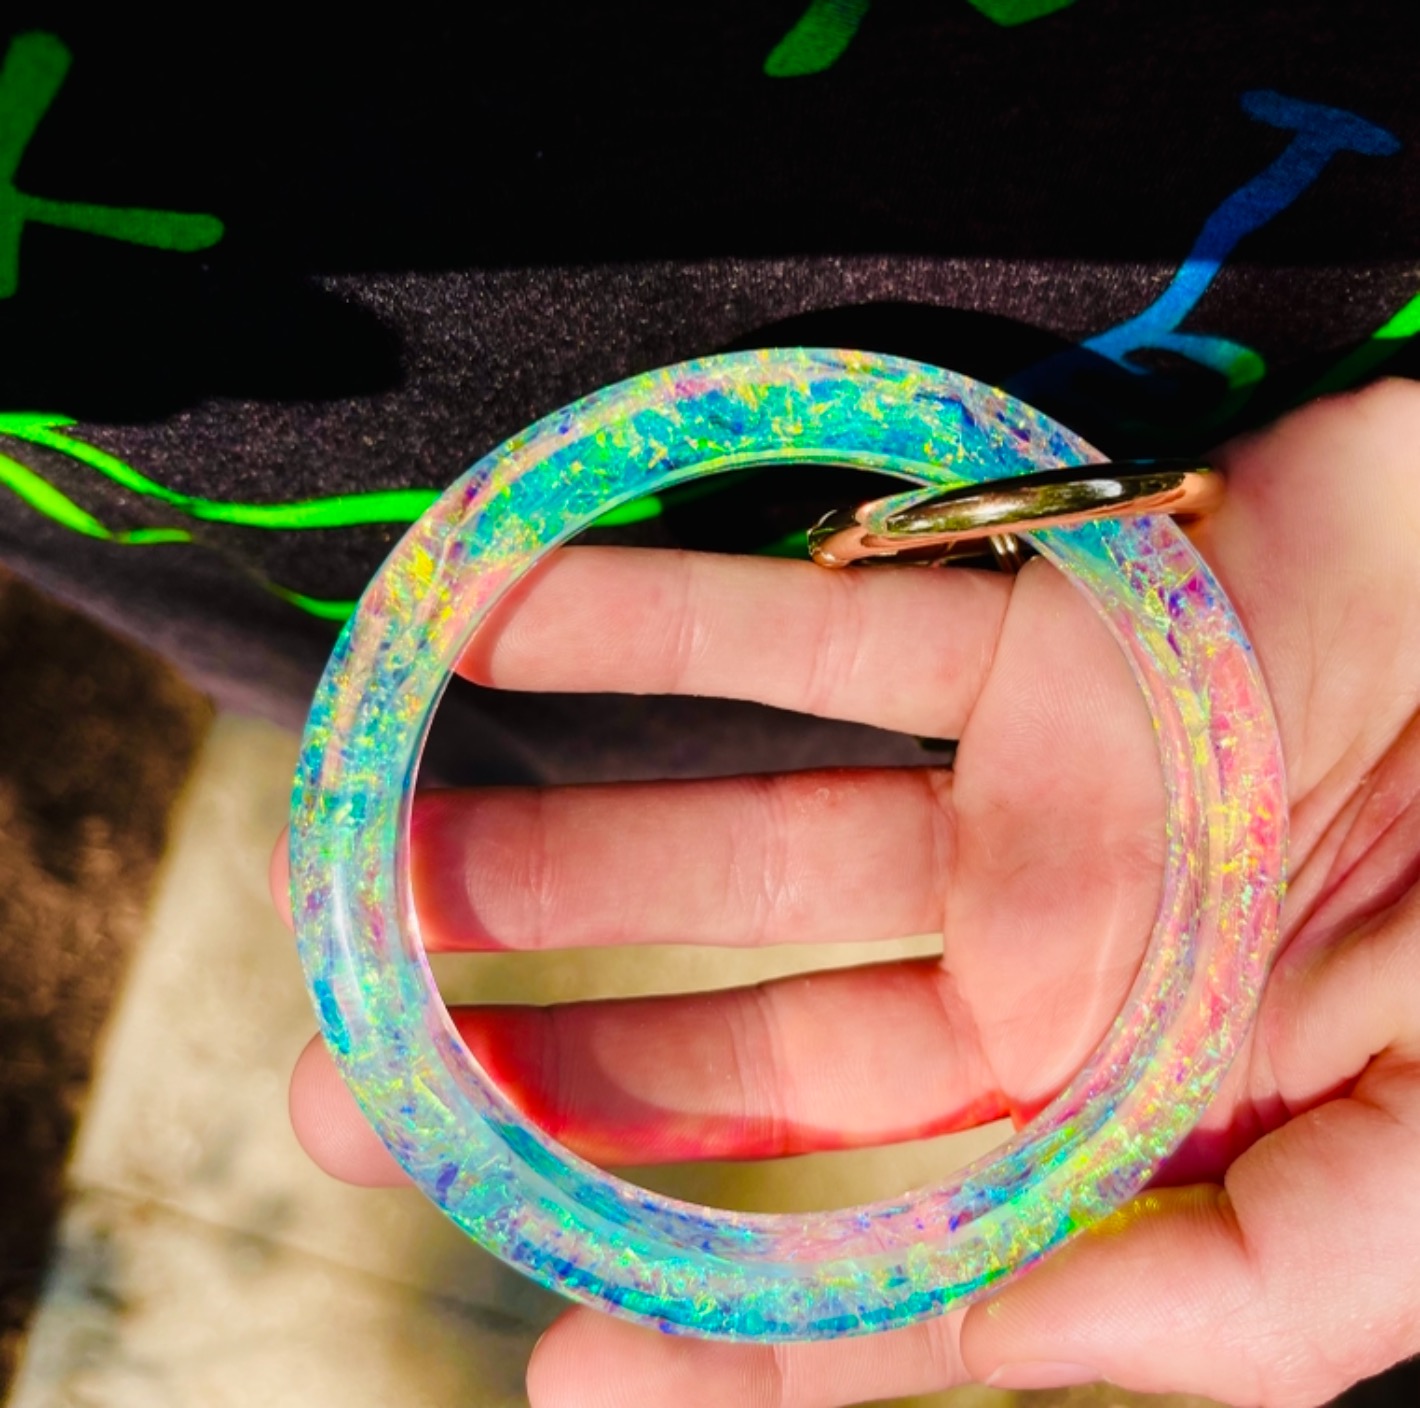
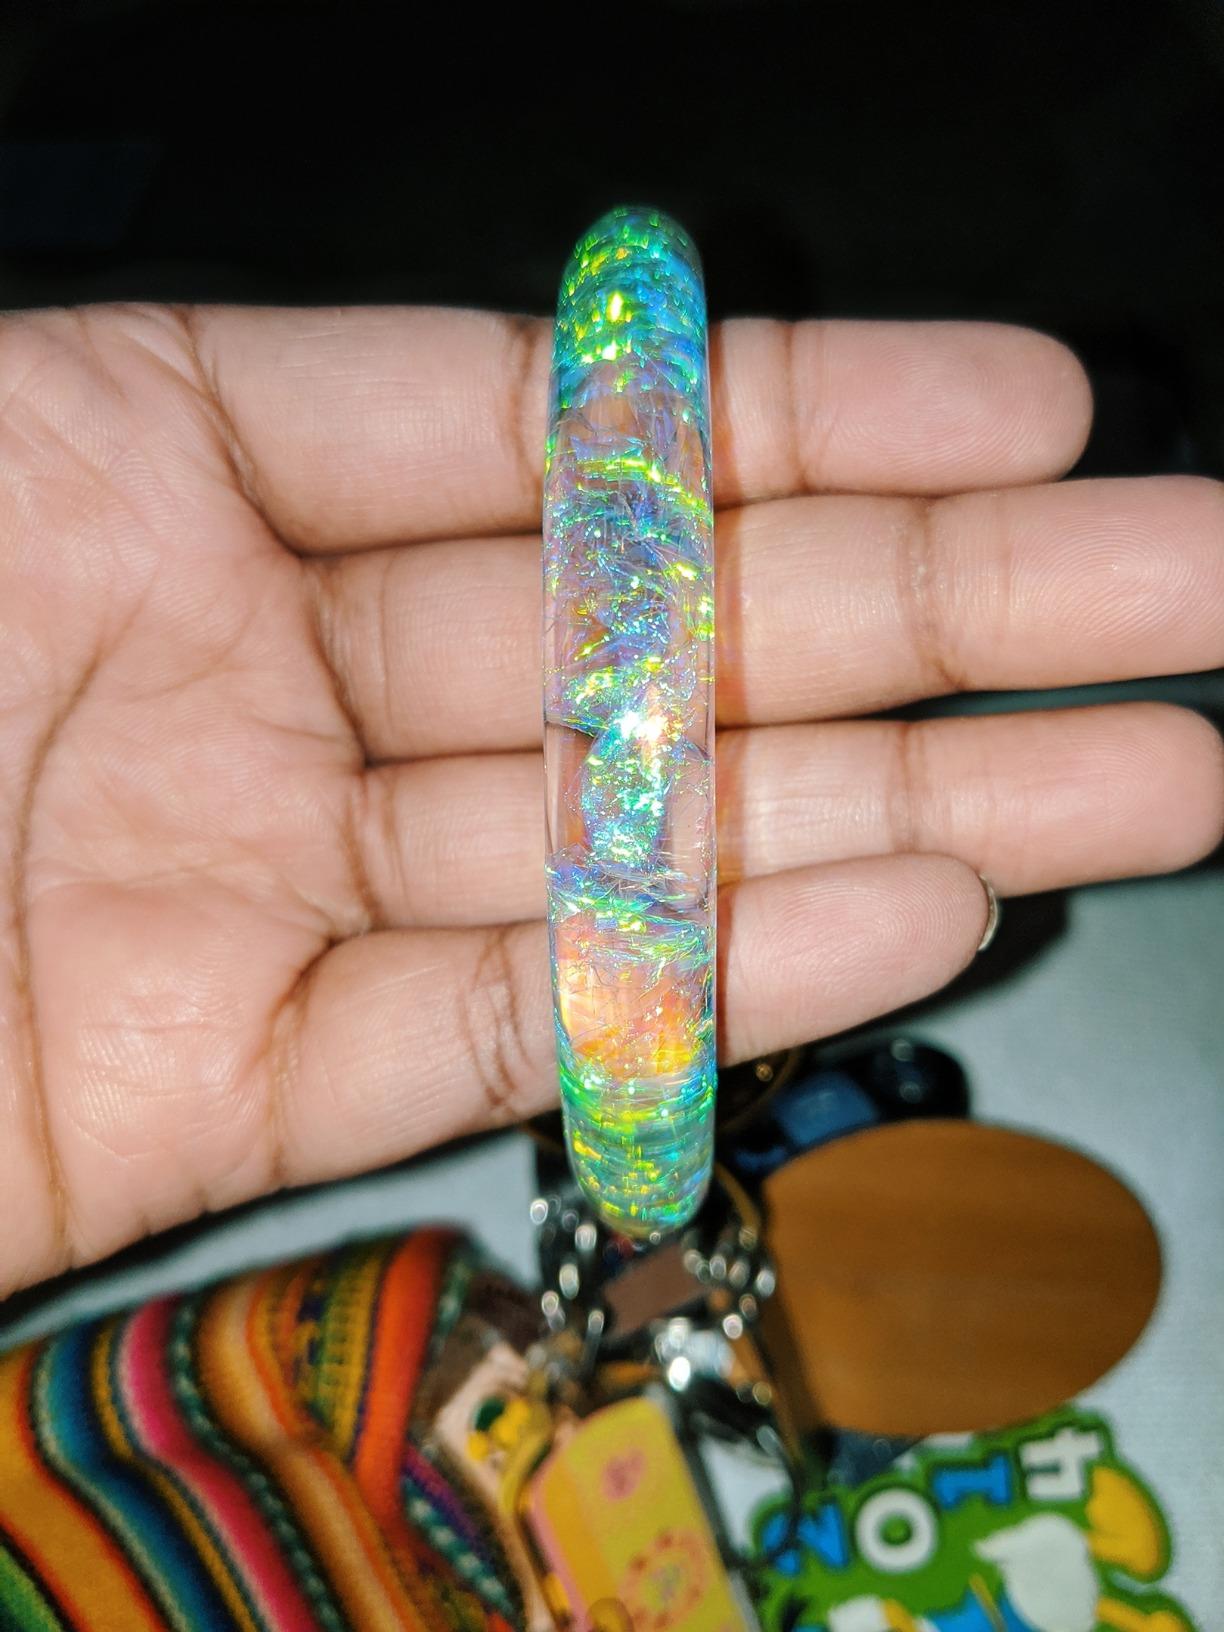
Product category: accessories_keychain
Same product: yes